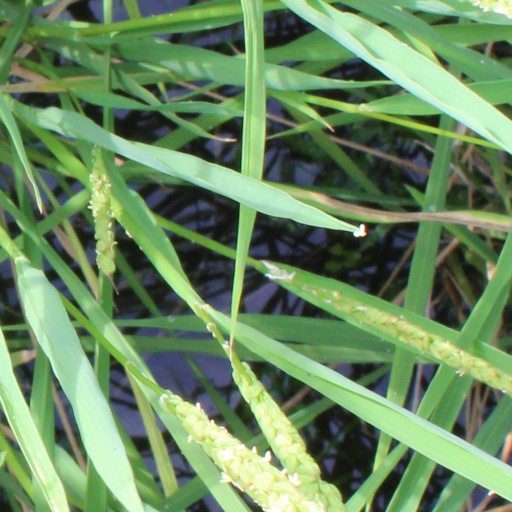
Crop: rice